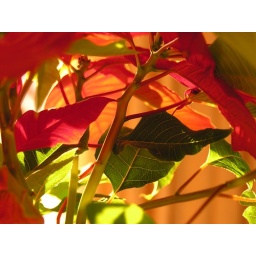
Let's hide in red & green